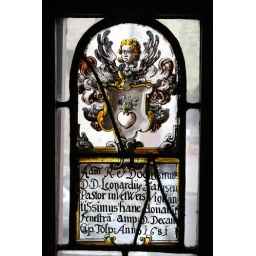
Close up of a stained glass window in Provands Lordship